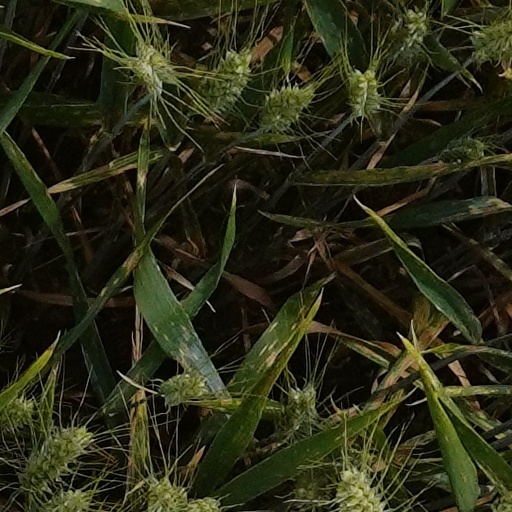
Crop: wheat